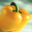
Label: sweet_pepper